Divine Comedy

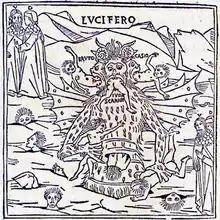
Illustration of Lucifer in the first fully illustrated print edition. Woodcut for "Inferno", canto 34. Pietro di Piasi, Venice, 1491.

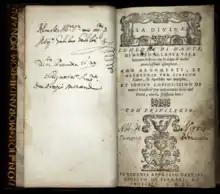
Galileo Galilei's copy of the first Giolito edition of the poem (1555)

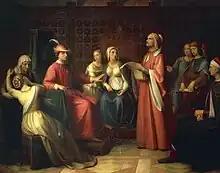
Dante reading the "Divine Comedy" at the court of Guido Novello; painting by Andrea Pierini, 1850 (Palazzo Pitti, Florence)

The first printed edition was published in Foligno, Italy, by Johann Numeister and Evangelista Angelini da Trevi on 1472. Of the 300 copies printed, fourteen still survive. The original printing press is on display in the "Oratorio della Nunziatella" in Foligno.